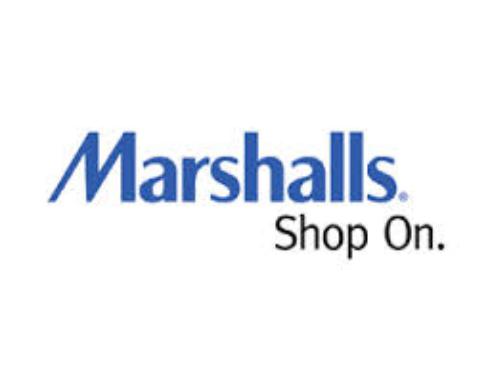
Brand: Marshalls
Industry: Necessities